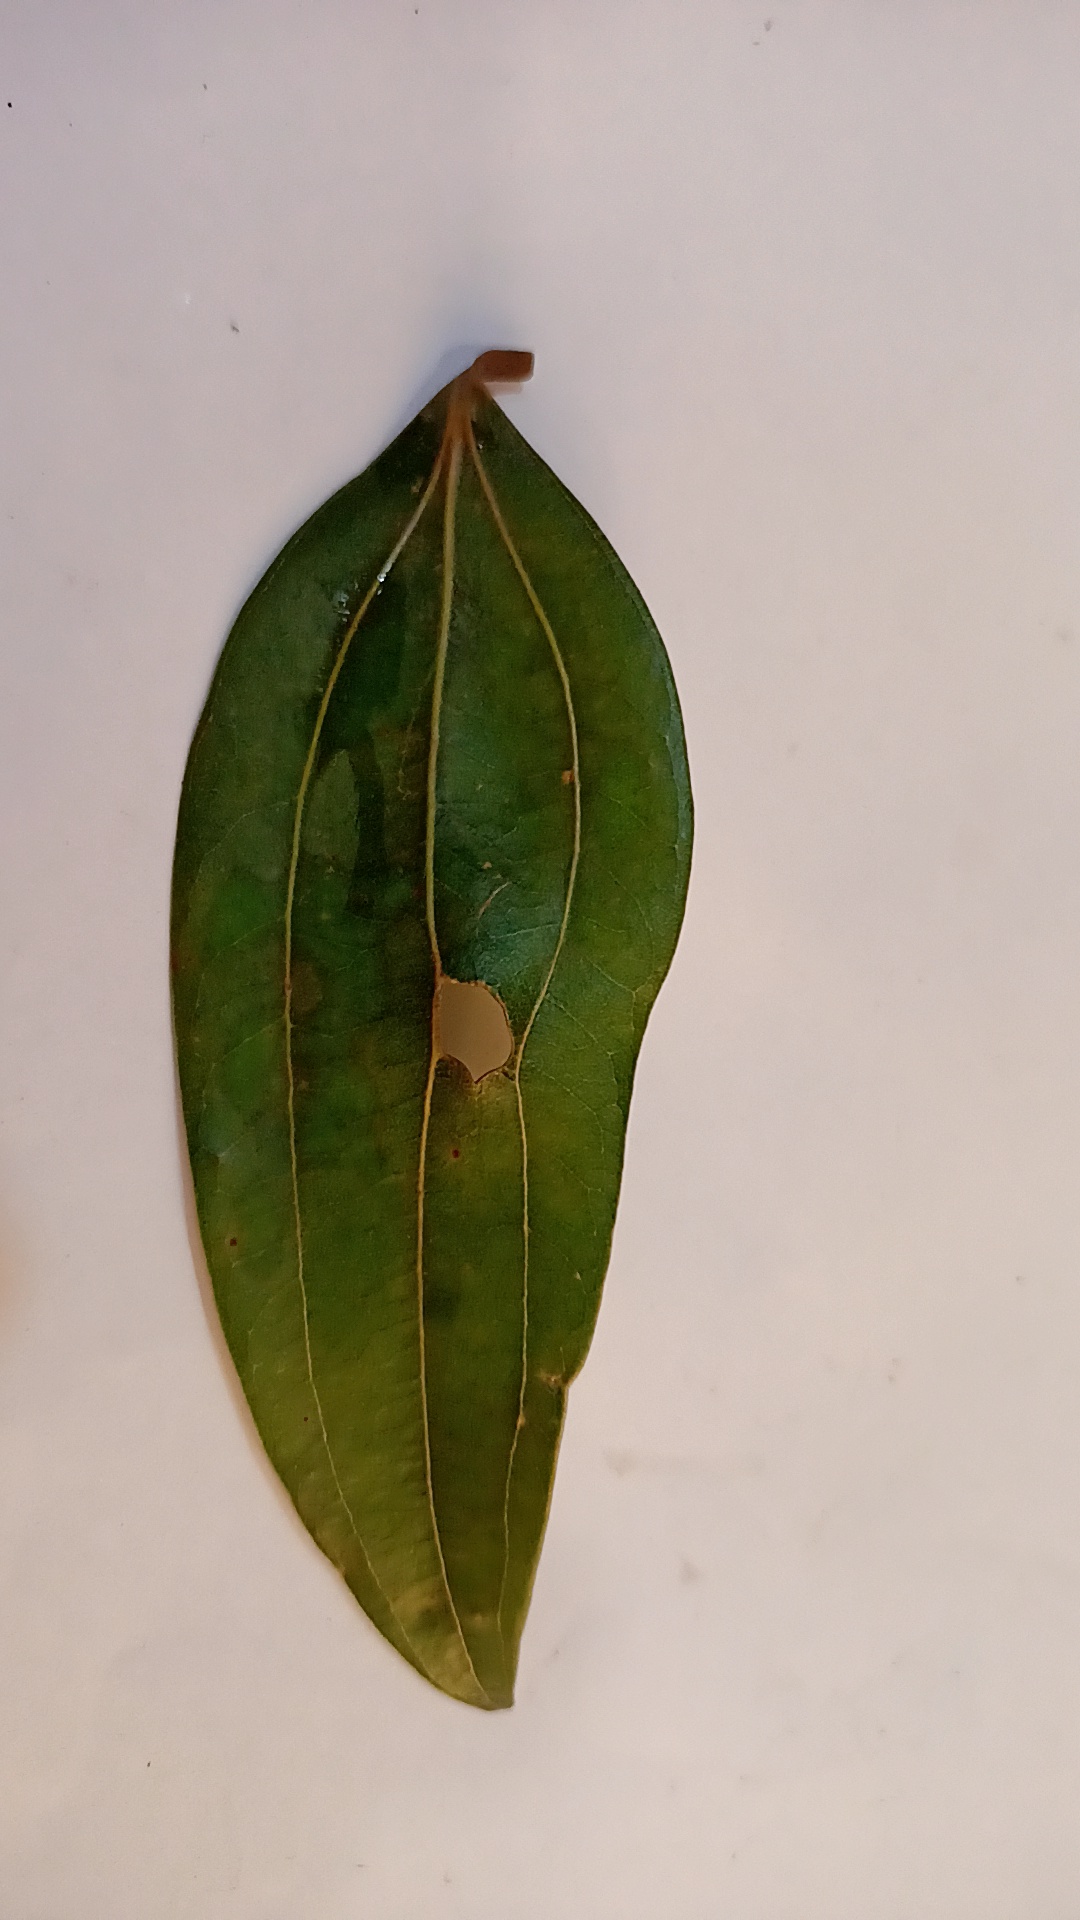
Label: Disease